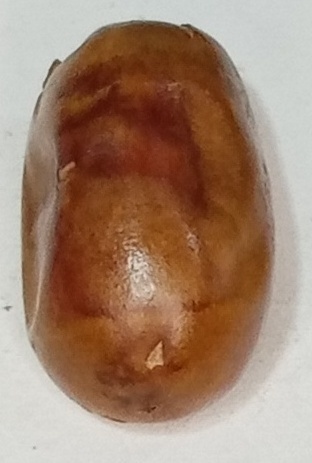
Variety: fasli-toto
Size: medium
Grade: grade-1